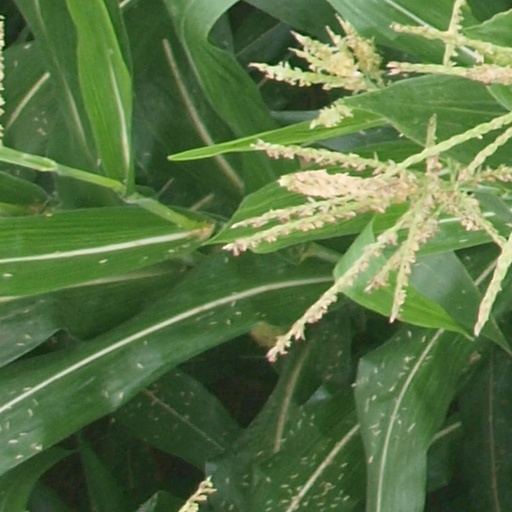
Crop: maize; corn